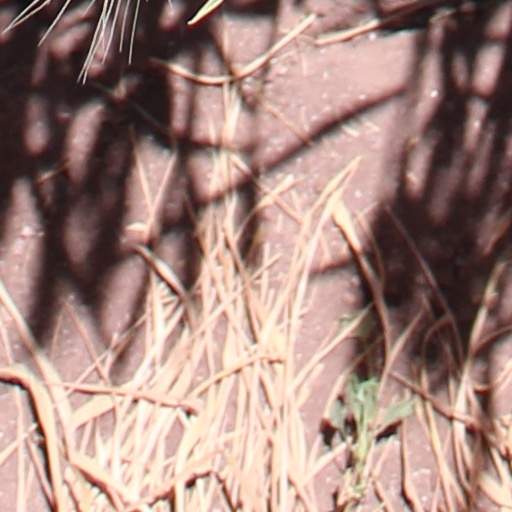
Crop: wheat